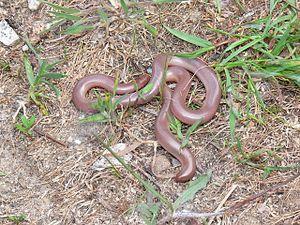
Les Scolecophidia, ou serpents aveugles, sont un infra-ordre de squamates. Il est restreint à la super-famille des Typhlopoidea.
Xerotyphlops vermicularis est une espèce de serpents de la famille des Typhlopidae.